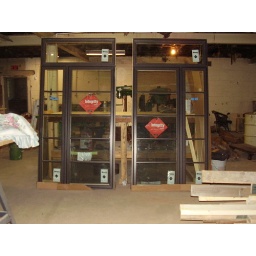
these tall windows face the stream in the back of the building on both the first and second floors.